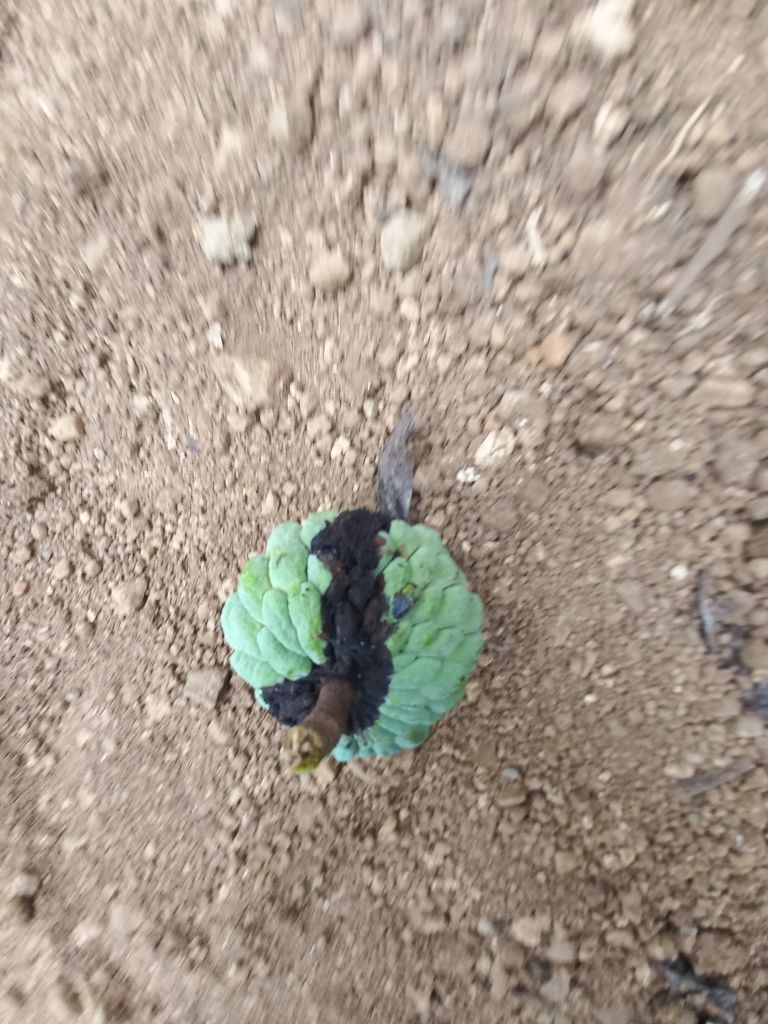
Disease label: Diplodia Rot